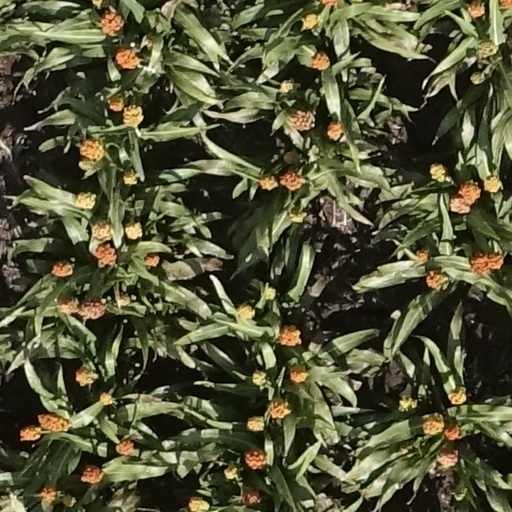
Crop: sorghum